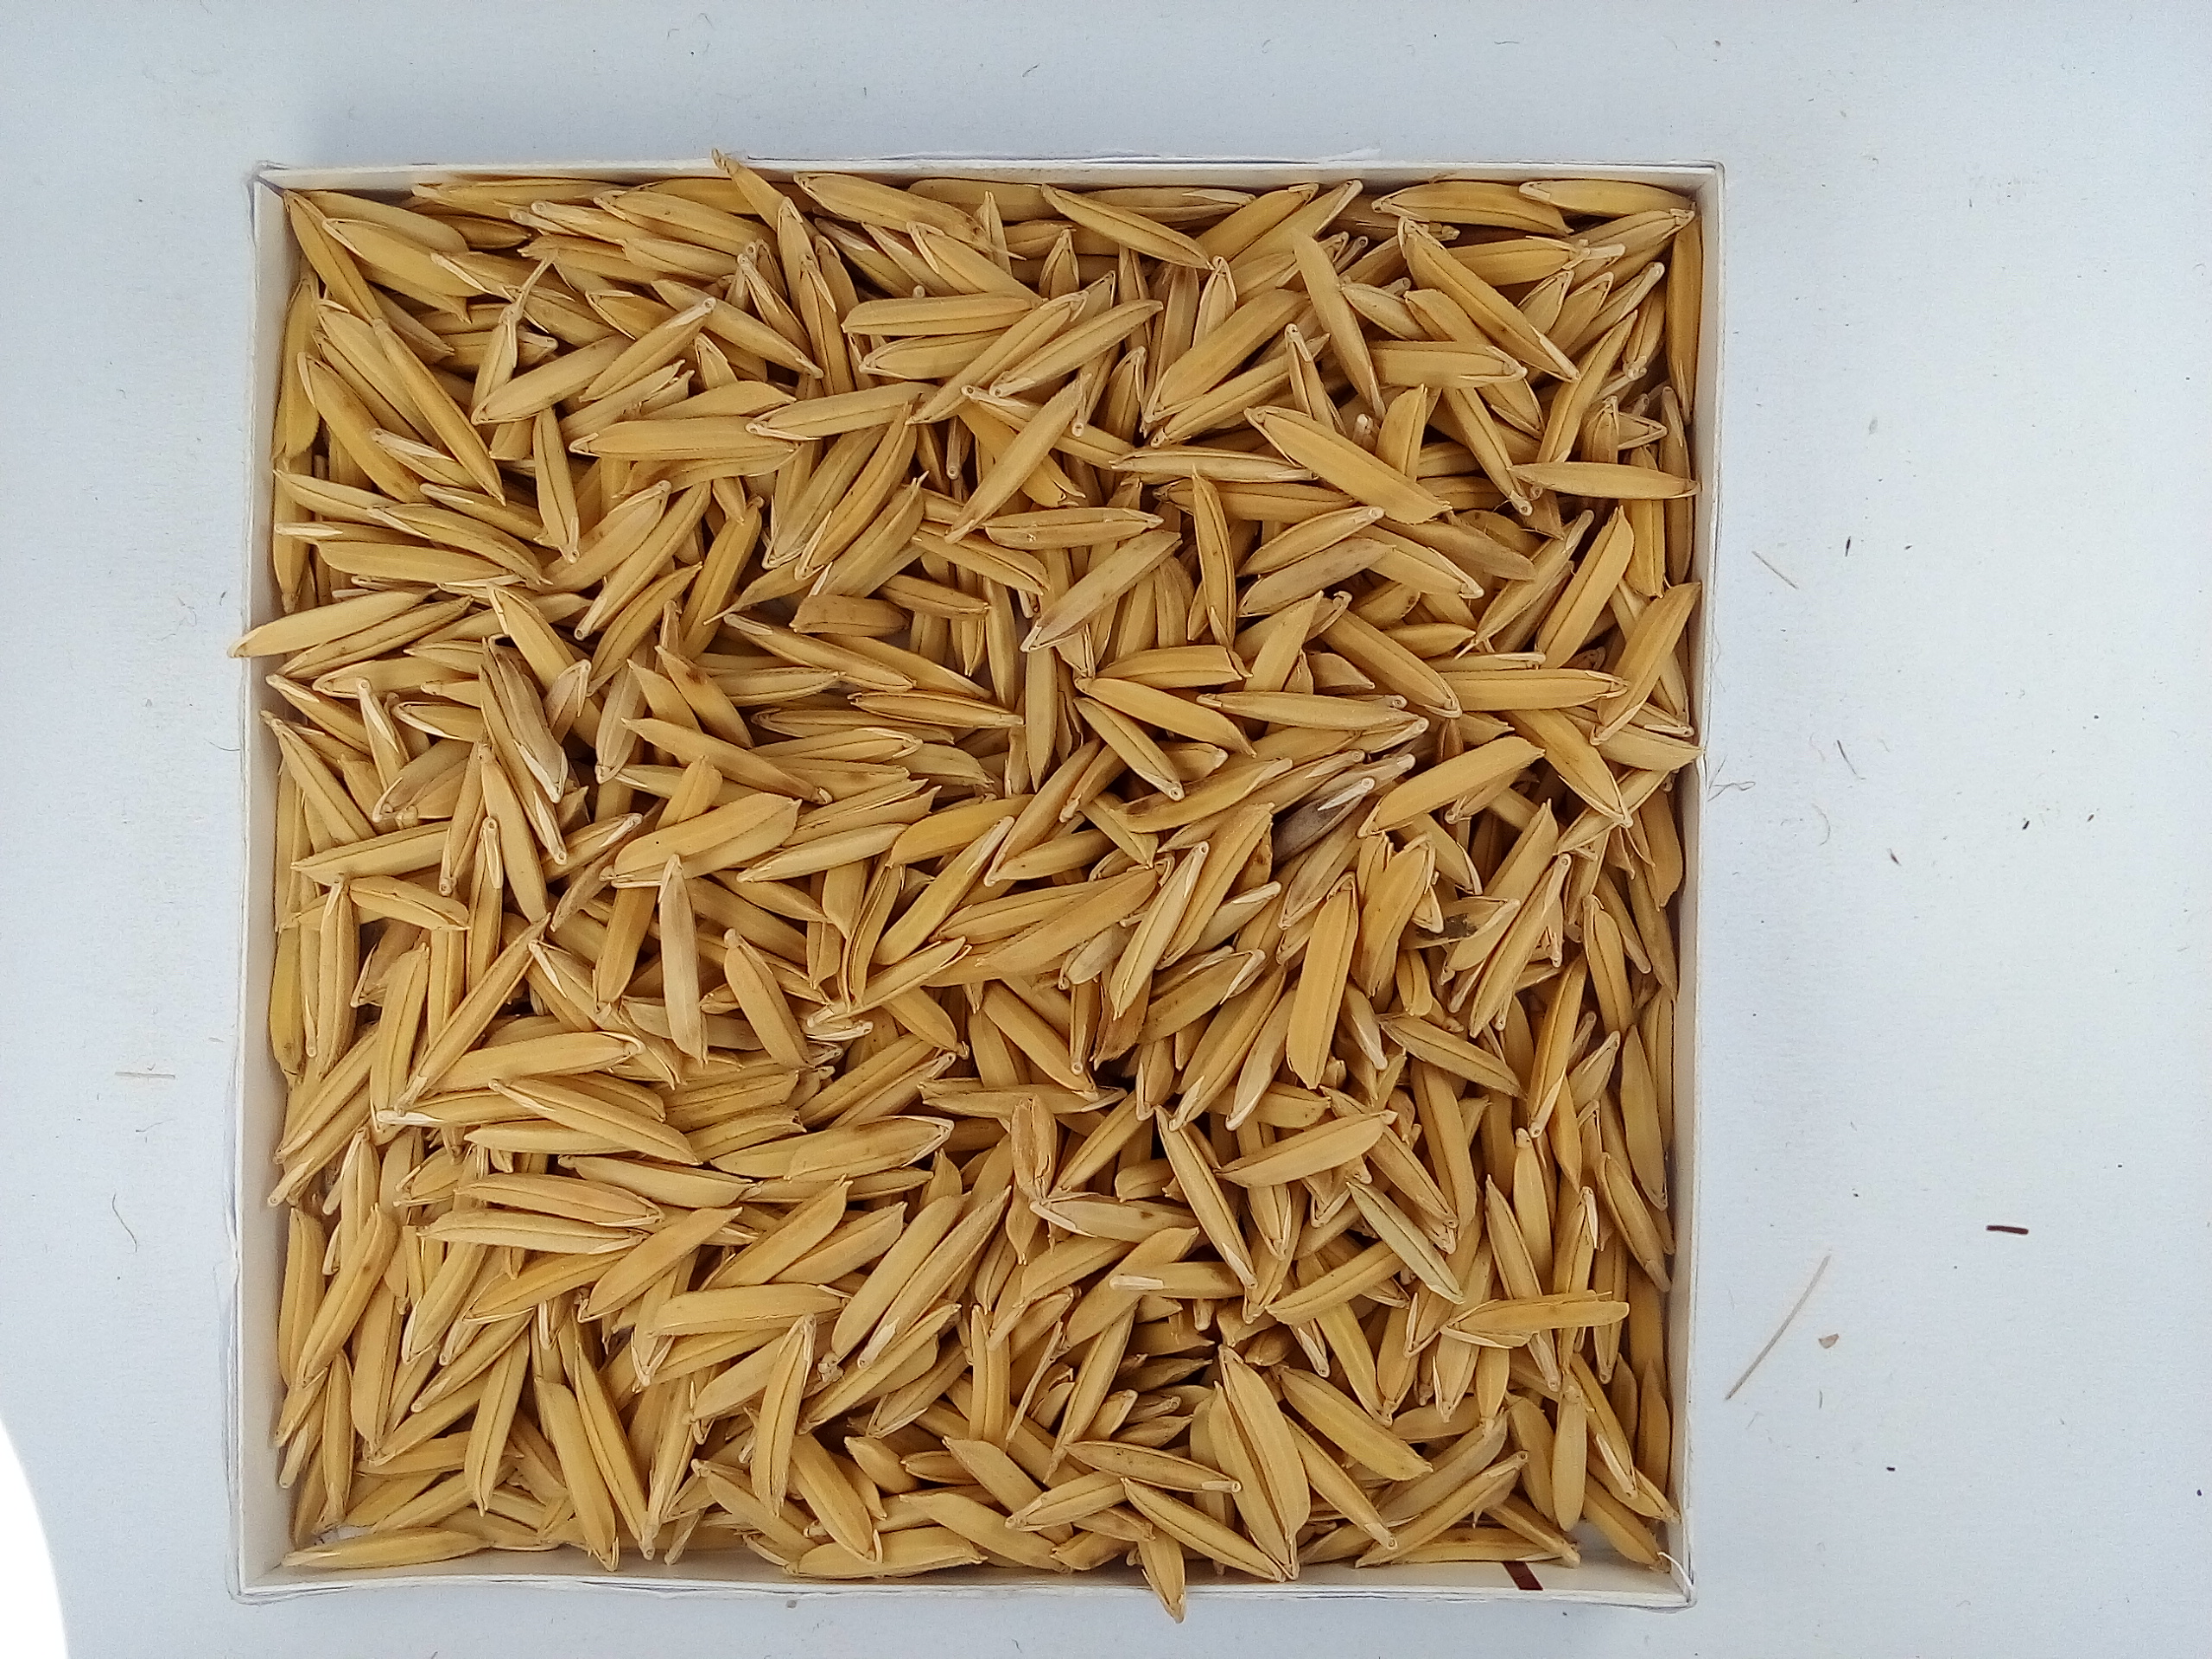
Rice seed variety: Unknown